Protected areas of Tuvalu

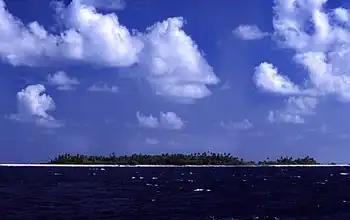
Funafuti

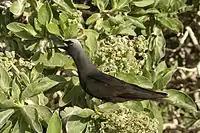
Black noddy calling at colony

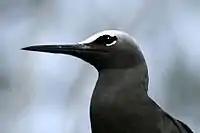
Black noddy

The rising population on Funafuti resulted in an increased demand on fish stocks in Funafuti lagoon ("Te Namo"). In 1996, the Funafuti Conservation Area was established along the western rim of the reef of Funafuti atoll, which included six "motu" (islets). The Government of Tuvalu created the Kogatapu in the Kaupule o Funafuti Conservation Area Order made under Section 3 of the Conservation Area Act, which order took effect on 1 December 1999.